Joseph Allen Stein

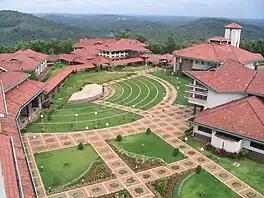
Indian Institute of Management Kozhikode, the fifth IIM to be established in the prestigious IIM family, started construction of hilltop campus in 2001 and was completed by 2003.

In 1952 he moved to India and became head of the department of architecture at the Bengal Engineering College in Calcutta. He worked in New Delhi from 1955 onwards, starting with another American architect, Benjamin Polk and even after retirement in 1995, continued to design for the architecture firm he founded. Over the year, he brought in 'California modernism' to several buildings he designed in Delhi, including, the Ford Foundation headquarters and the India International Centre (IIC) (1962), United Nations Children's Fund (UNICEF), the World Wide Fund for Nature, a conservatory within Lodi Gardens, Gandhi-King Plaza, an open-air memorial in IIC, Triveni Kala Sangam at Mandi House, the American Embassy School and the Australian high commission in Chanakyapuri. Among his notable buildings outside Delhi was the Express Towers, the first high rise built in India, and at the time it was completed, the tallest building in South East Asia.